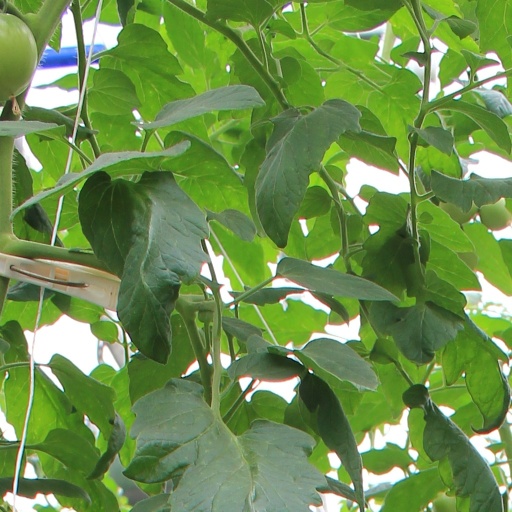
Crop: tomato